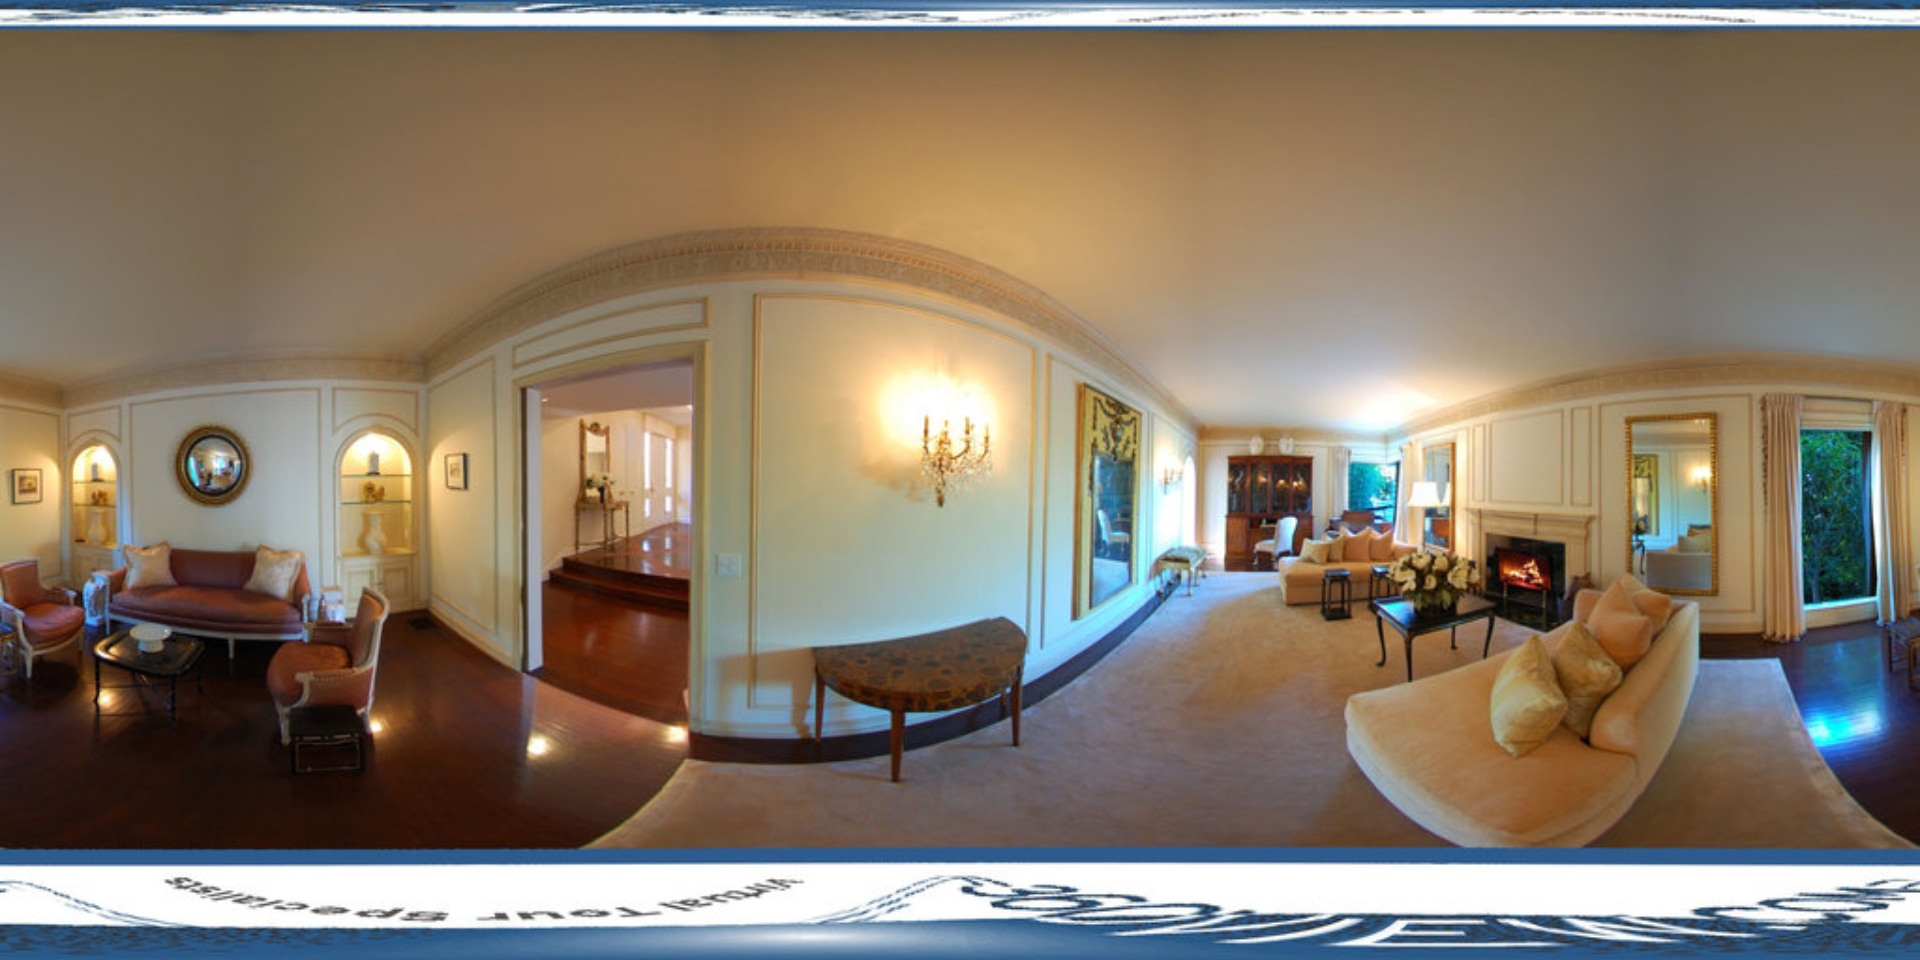
Referred object: the vase of white flowers on the small side table

Referred object: the ornate crystal wall sconce